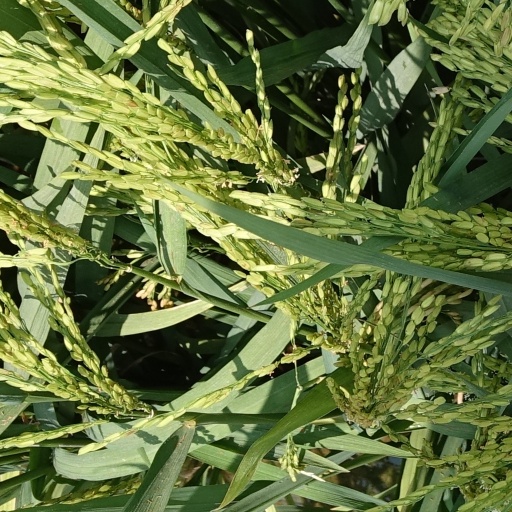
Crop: rice